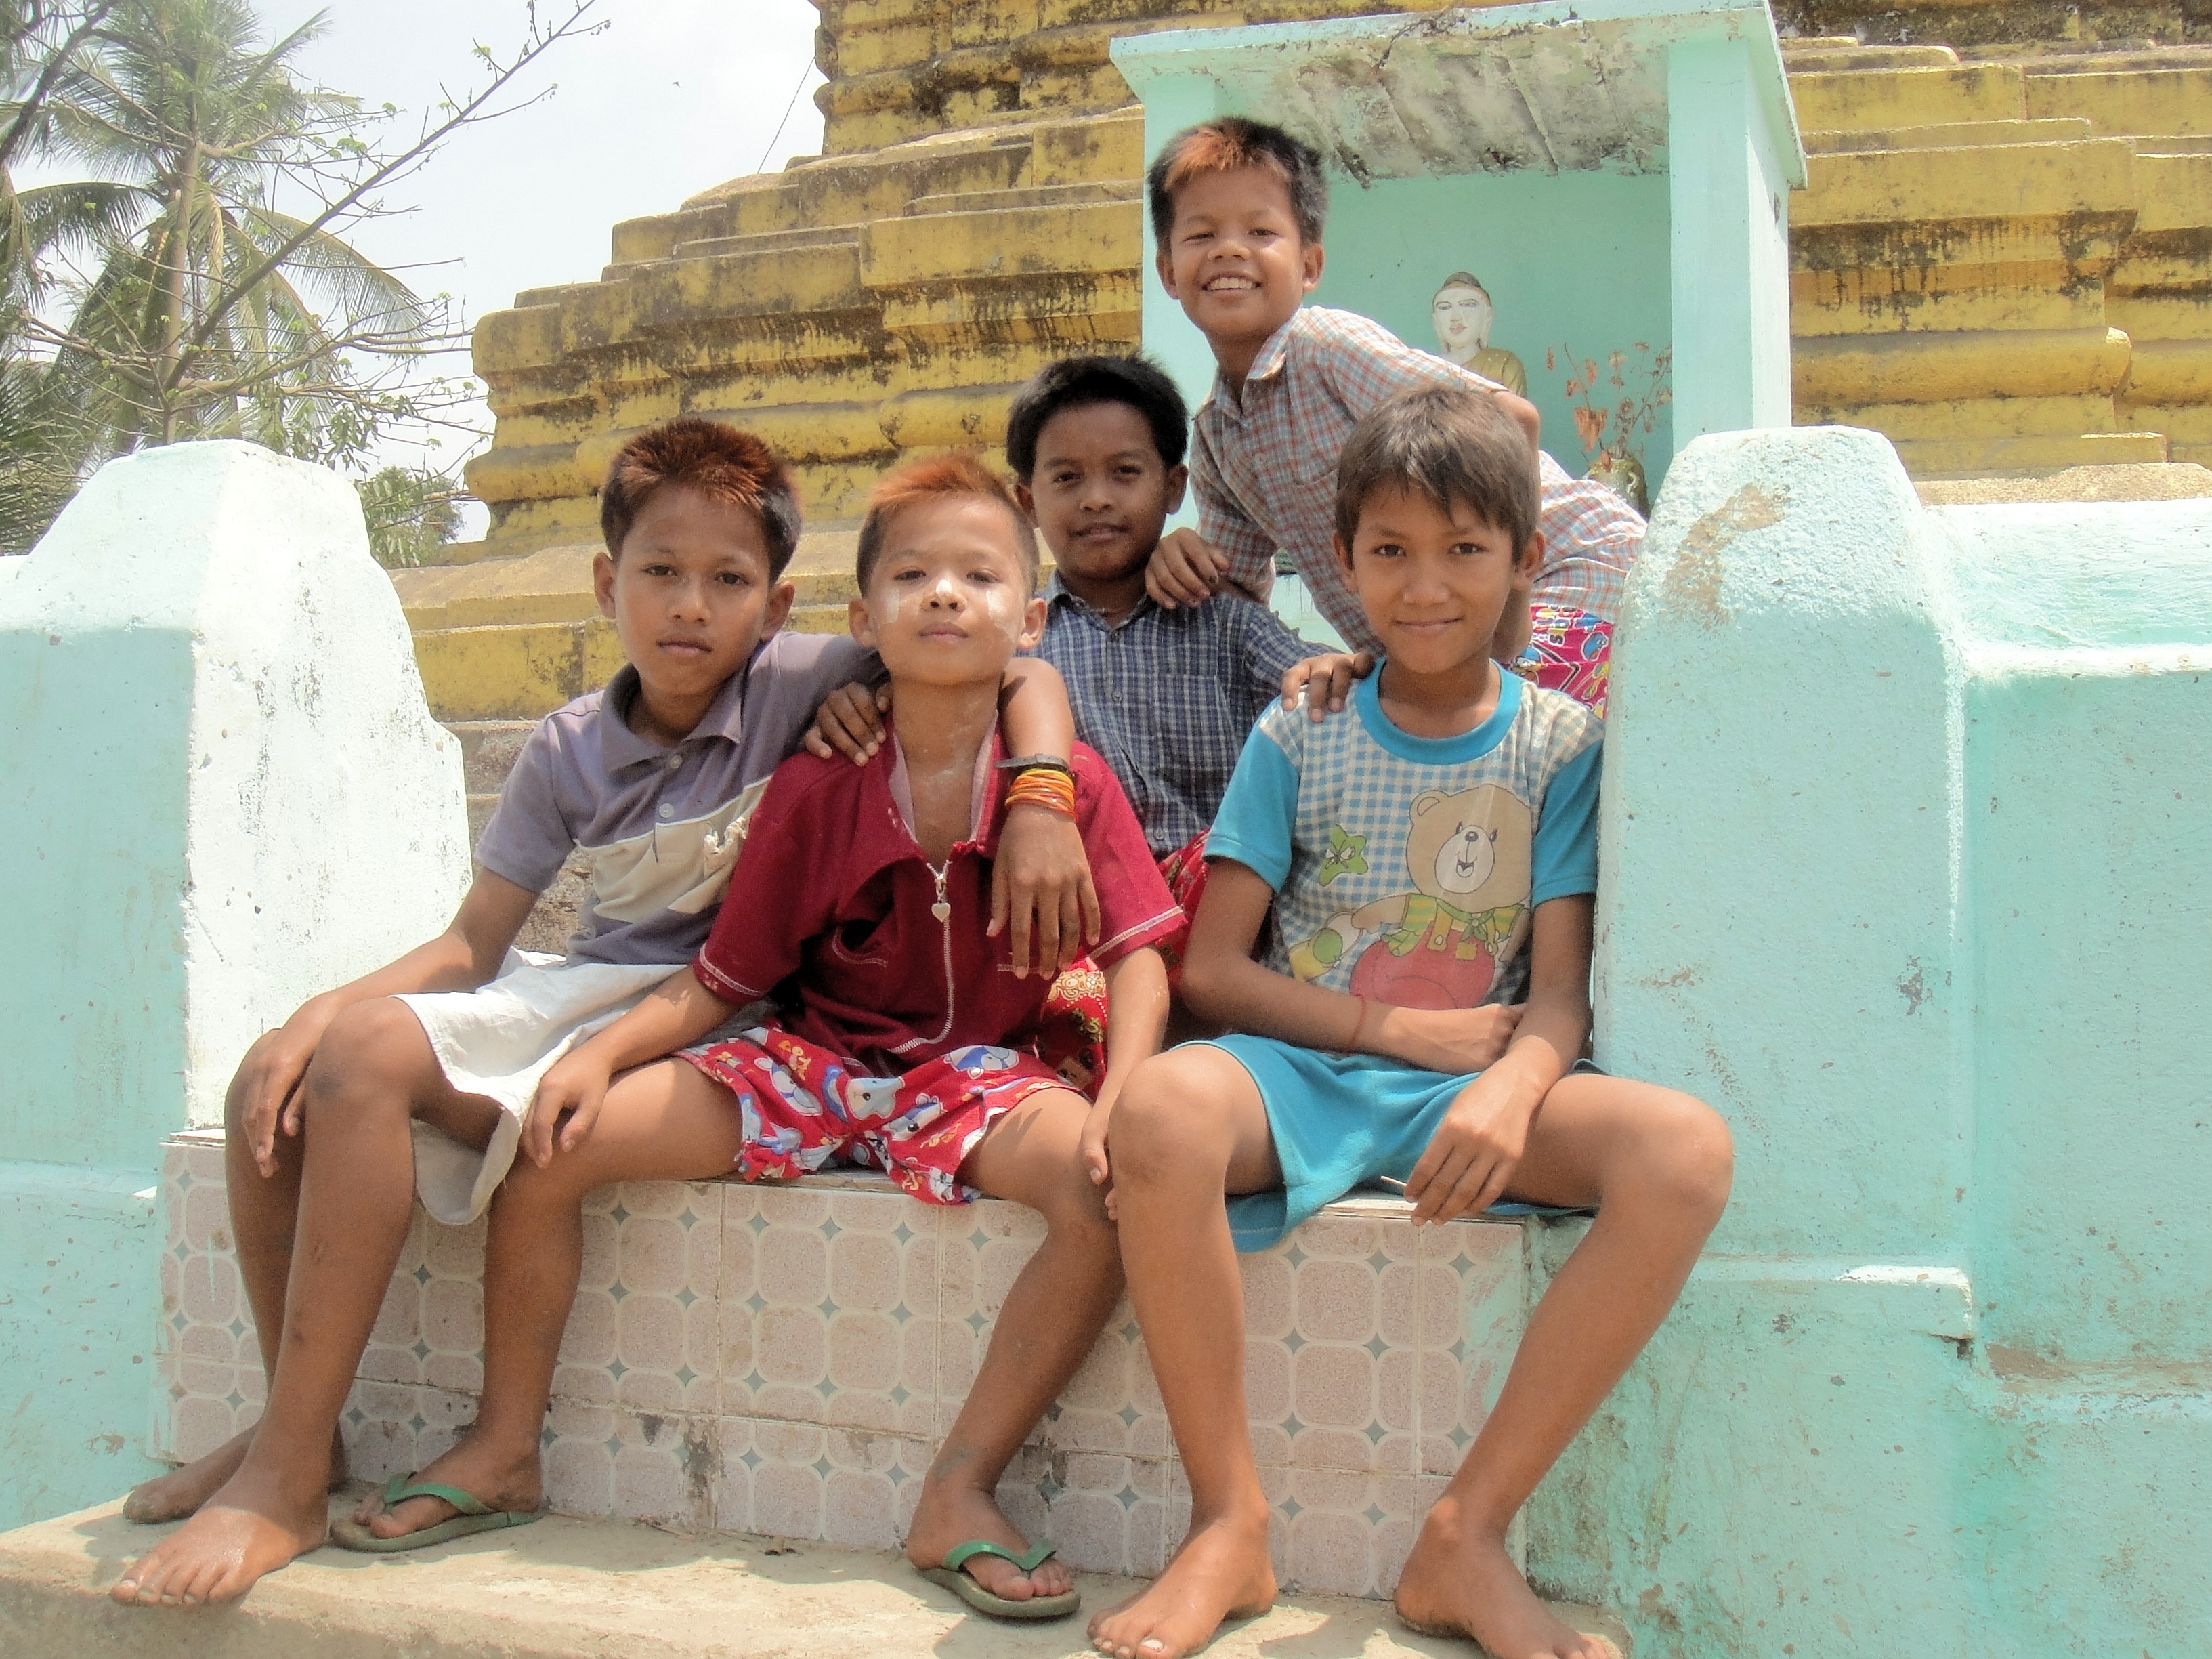
person, people, play, vacation, youth, child, friendship, family, children, boys, myanmar, burma